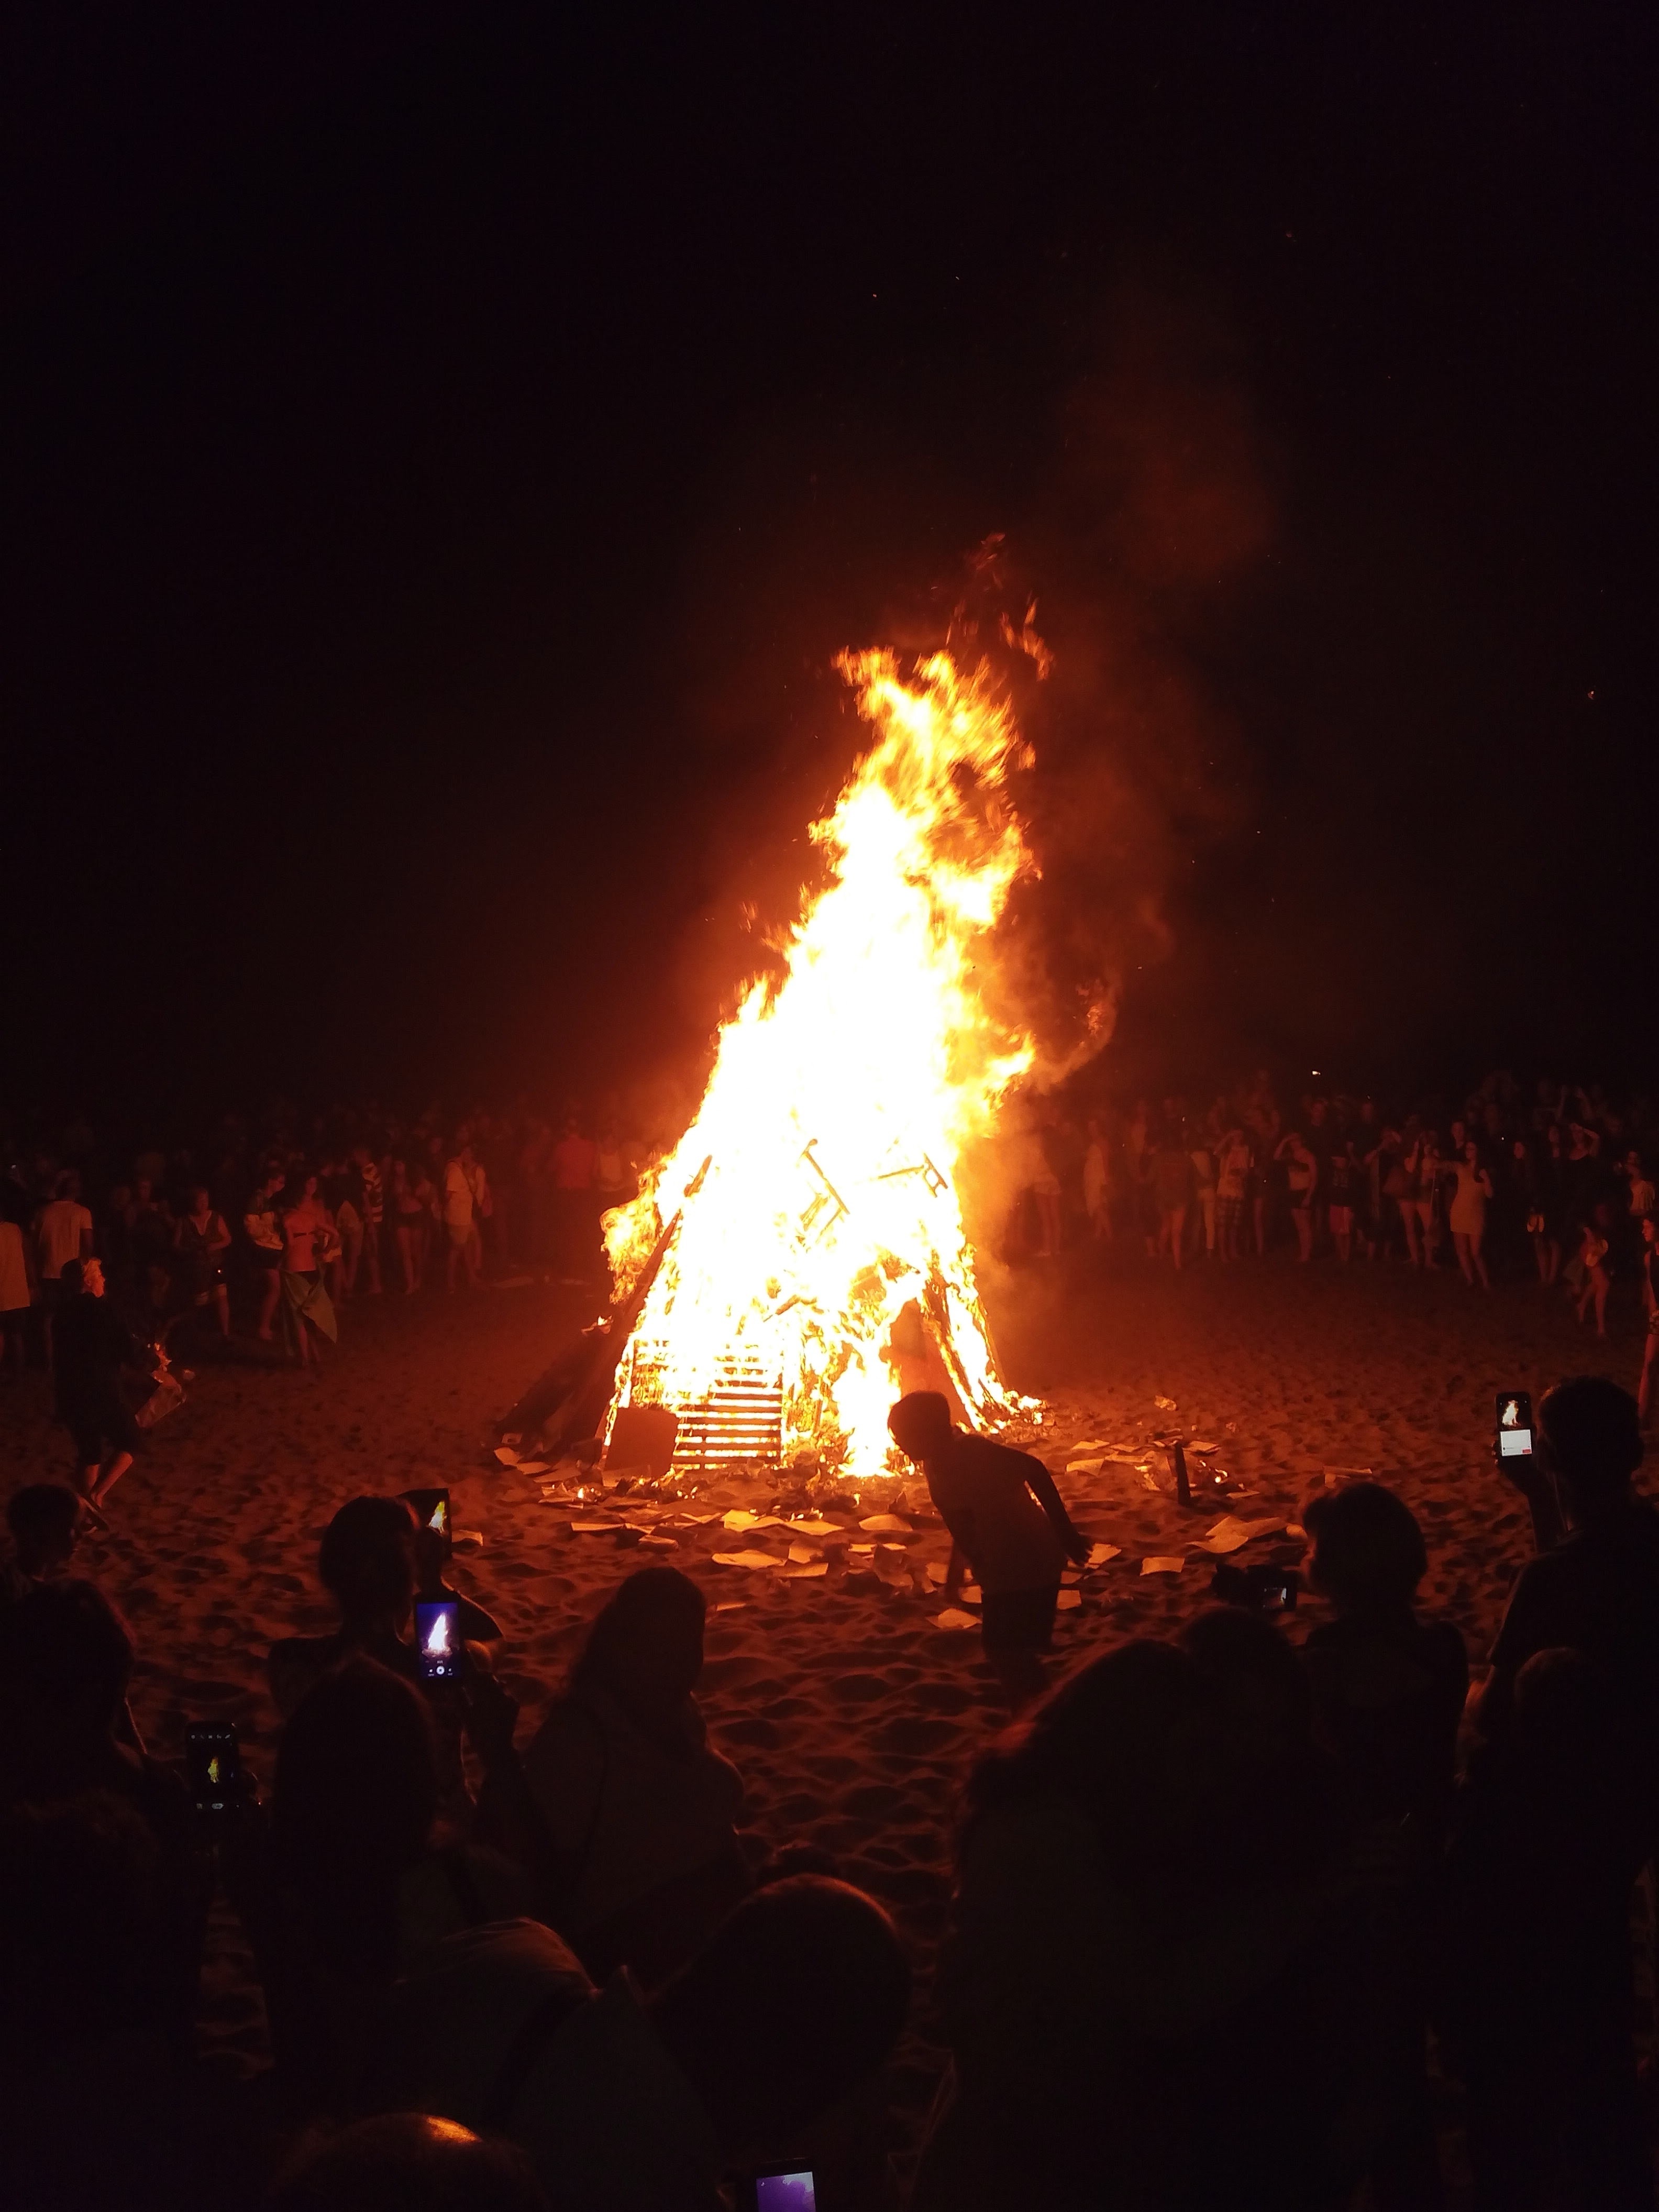
flame, fire, campfire, bonfire, heat, burn, flames, san juans night, fire light, geological phenomenon